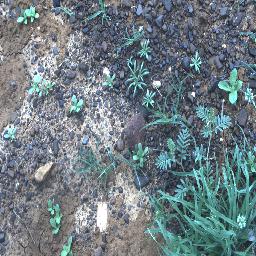
Label: negative